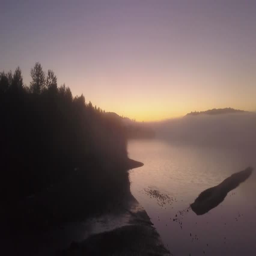
aerial 4k drone footage of a scenic shore during a foggy sunrise .